Rindermarkt

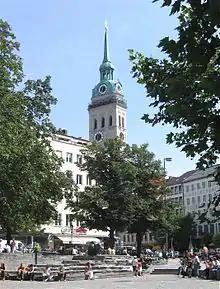
Rindermarkt, in the background the church Sankt Peter

Originally, this street was used as a cattle marketplace, from which the name of the street derives. Later, noble patricians built their homes here. During the Second World War, the houses on Rindermarkt were badly affected. During the reconstruction, the original roads were extended in the direction of Oberanger to today's place. Only the north side of today's Rindermarkt still follows the old street routes. Today, the Munich Rindermarkt acts as a haven in the midst of the old town of Munich. Many traditional companies and retail shops have settled there. During the Advent time, the Kripperlmarkt took place there until 2011 as part of the traditional Christmas markets.